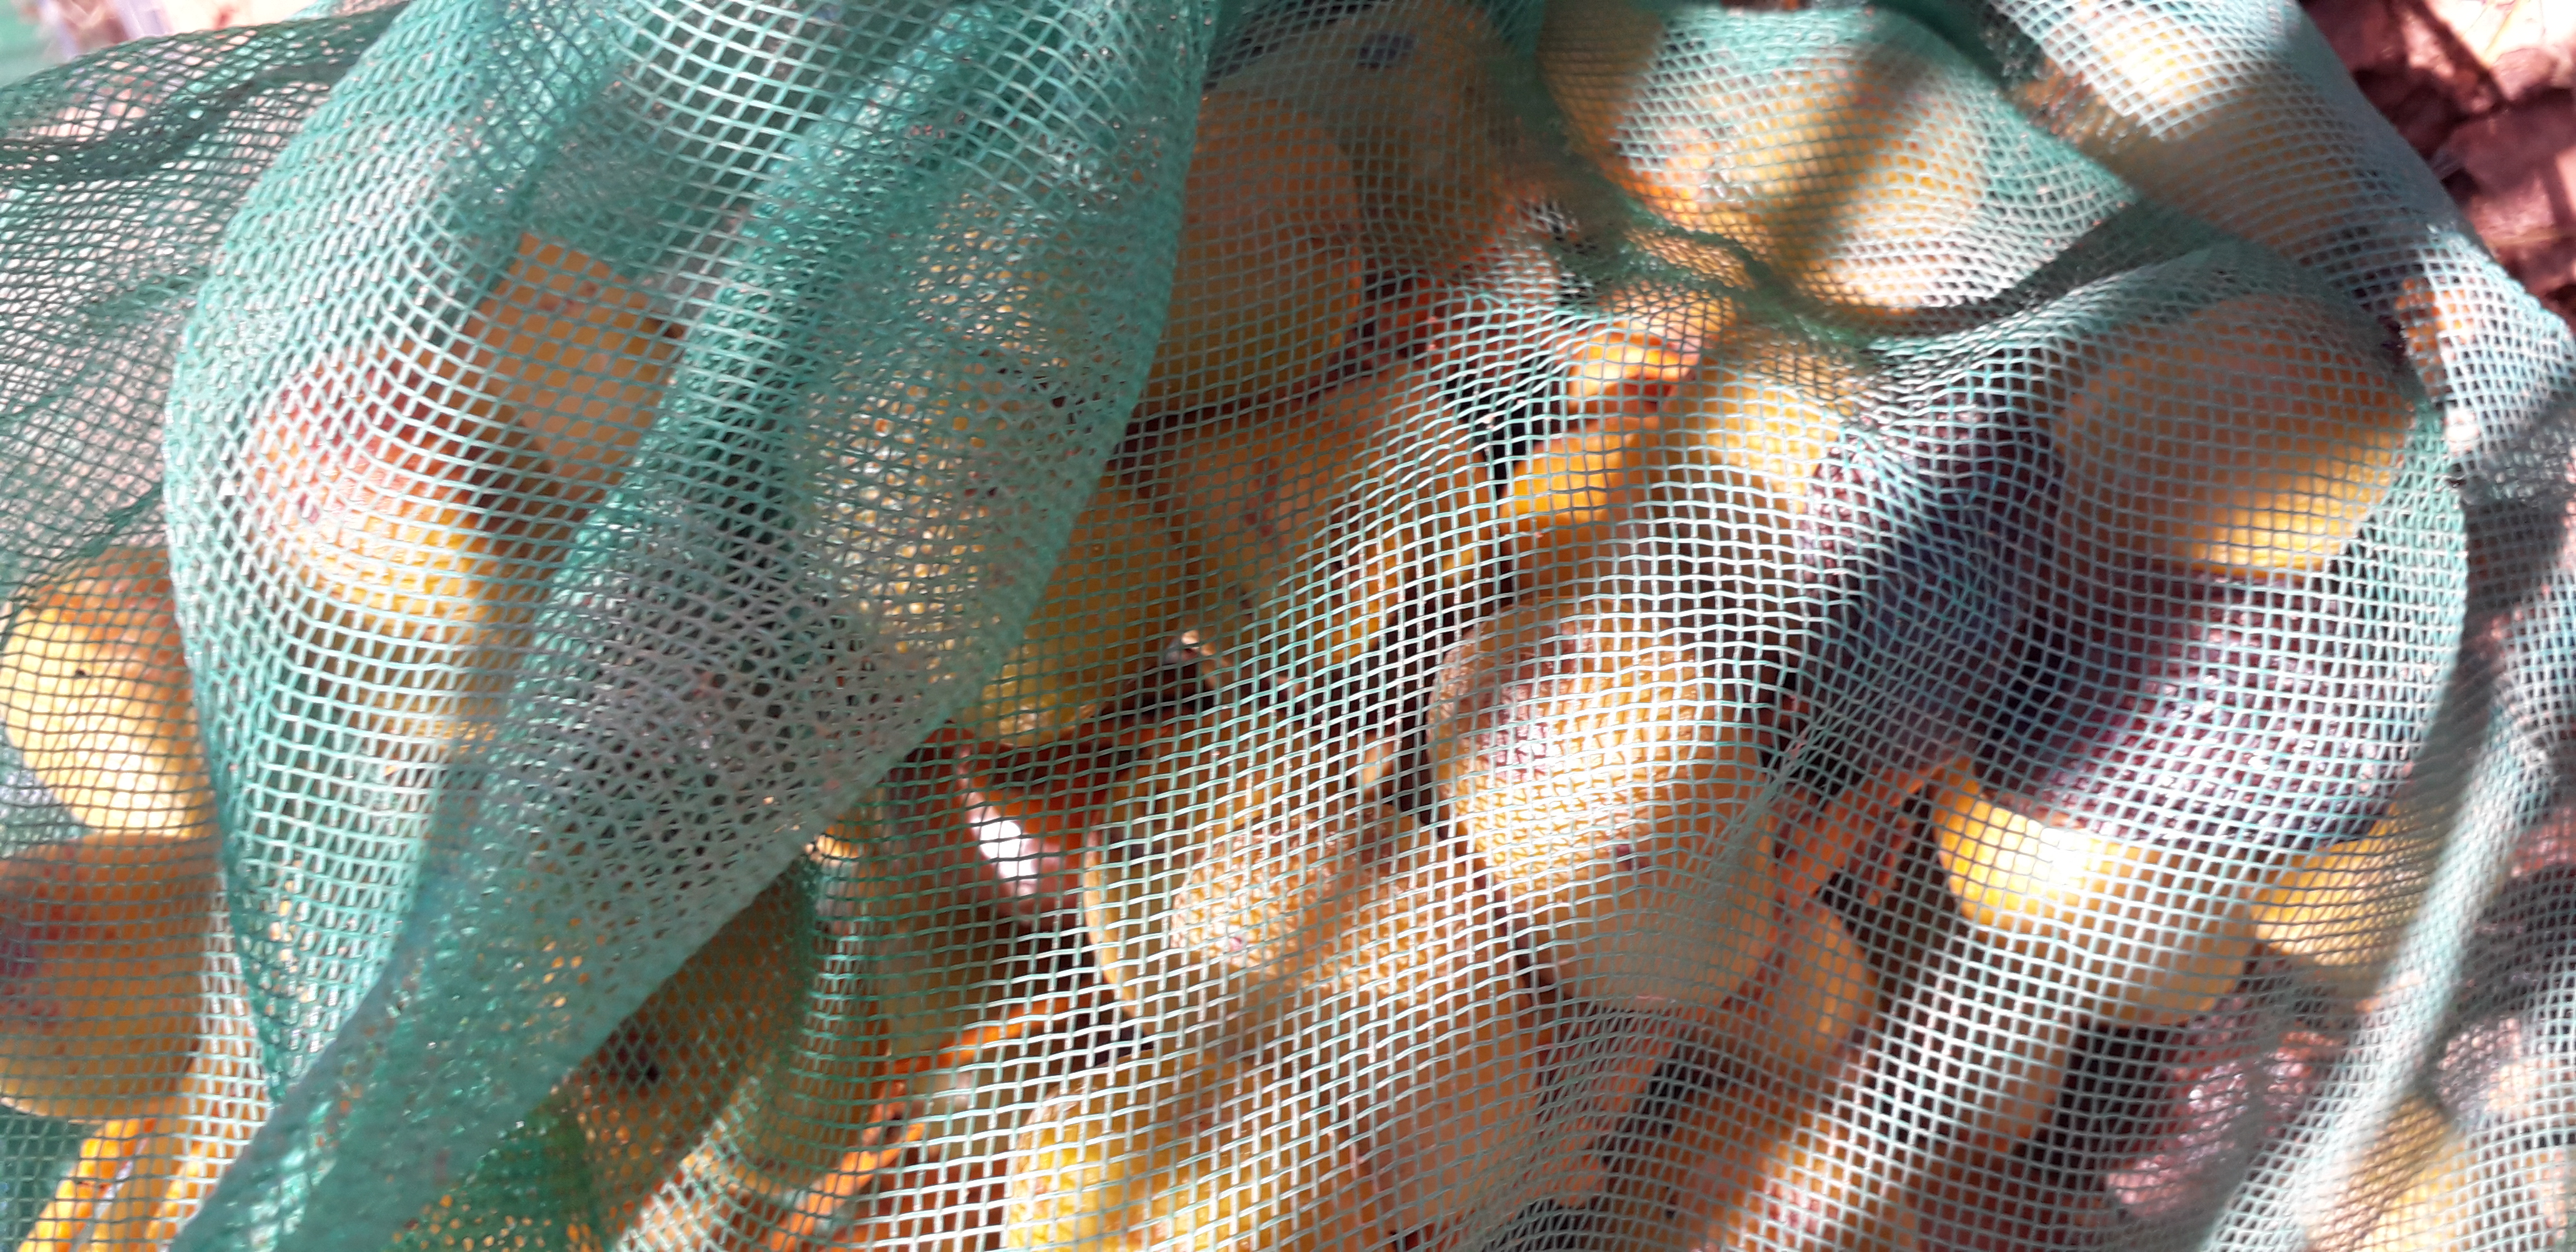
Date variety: Boufagous